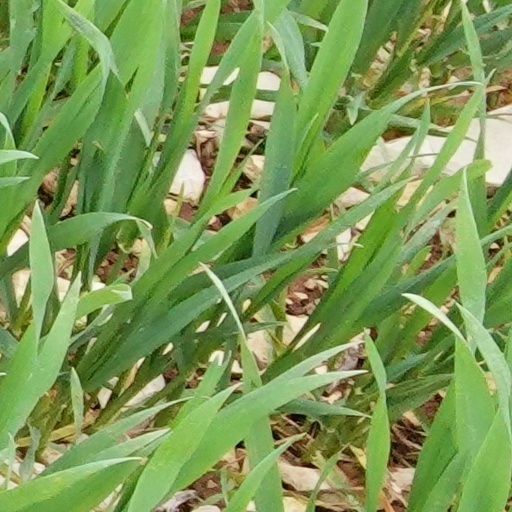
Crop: wheat